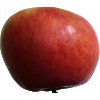
Label: apple_crimson_snow